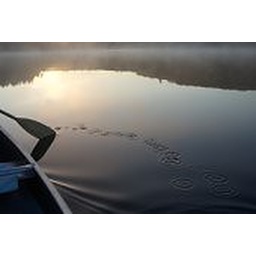
Multiple water ripples near boat in lake, close-up